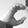
ASL letter: C